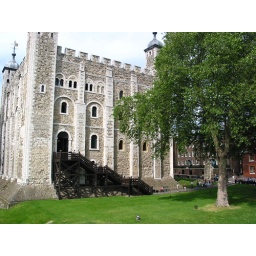
The white tower is in the center of the Tower of London complex.